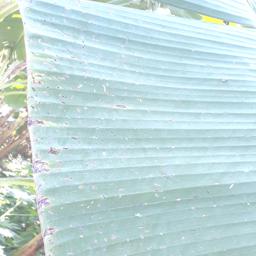
Label: BLACK SIGATOKA